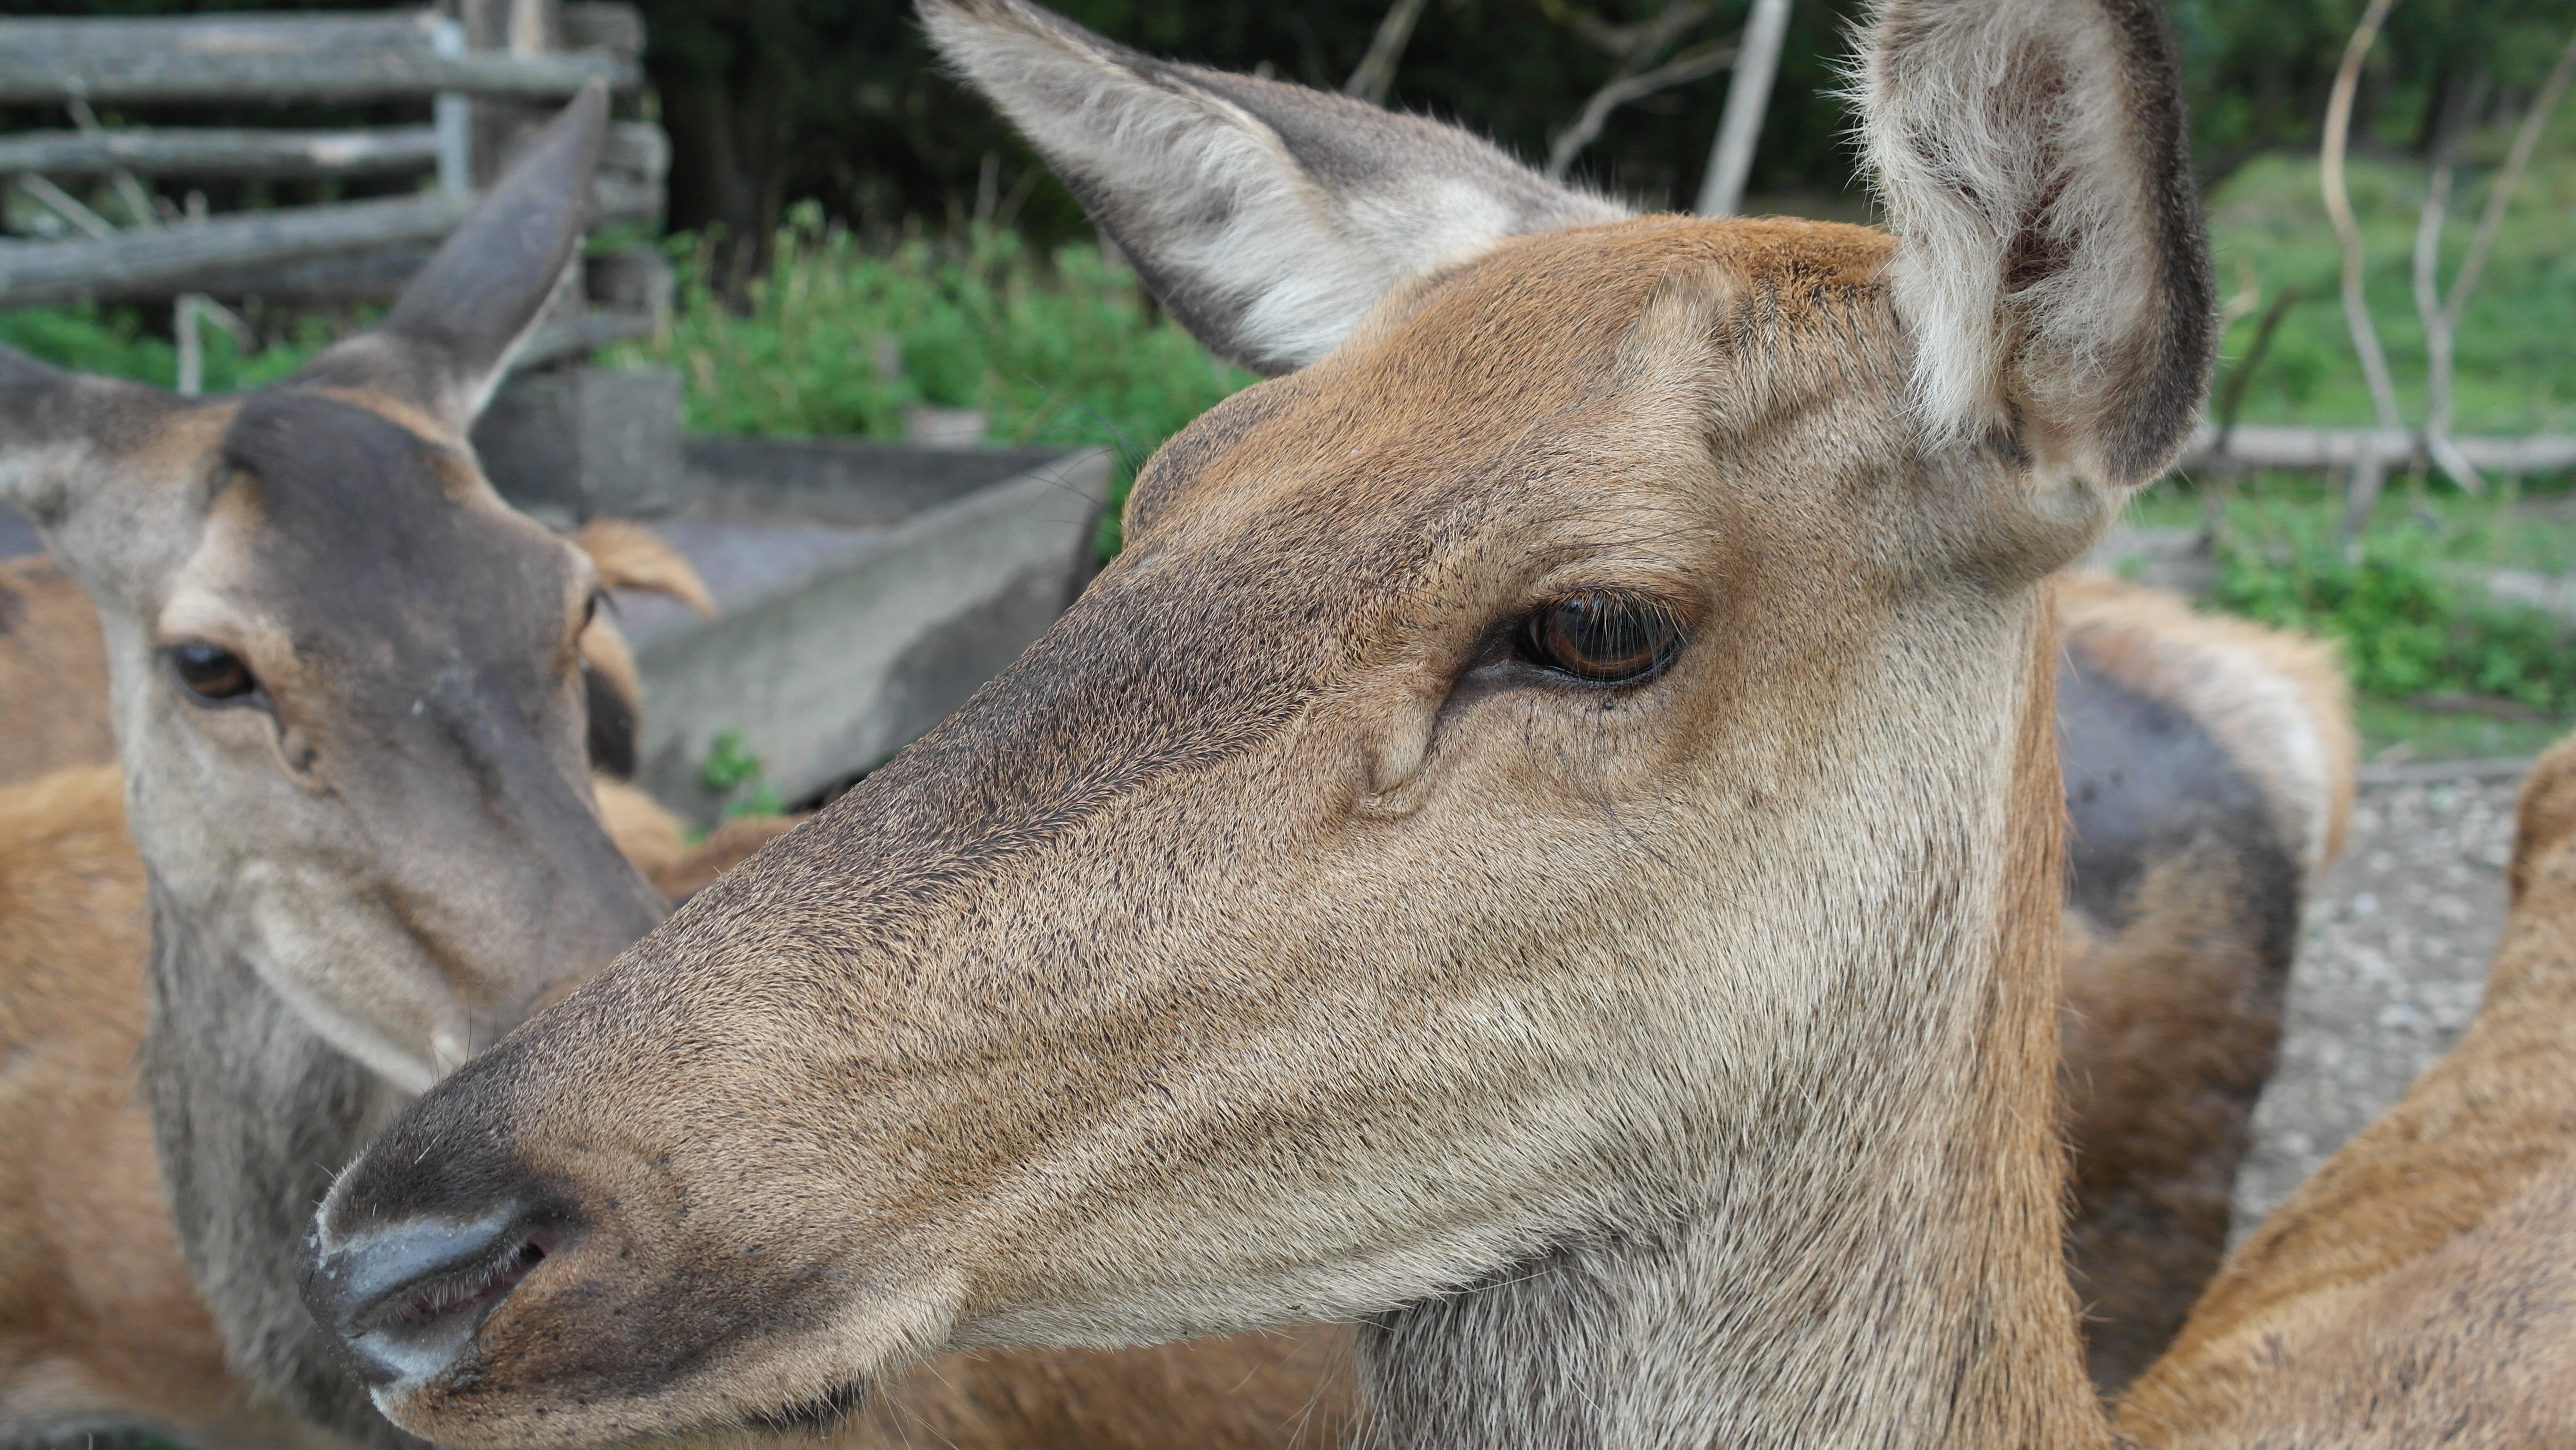
nature, forest, meadow, flock, wildlife, deer, zoo, horn, green, mammal, fauna, antler, donkey, wild animal, animals, mammals, vertebrate, hirsch, ricke, animal world, paarhufer, in the free, red deer, antler carrier, white tailed deer, pack animal